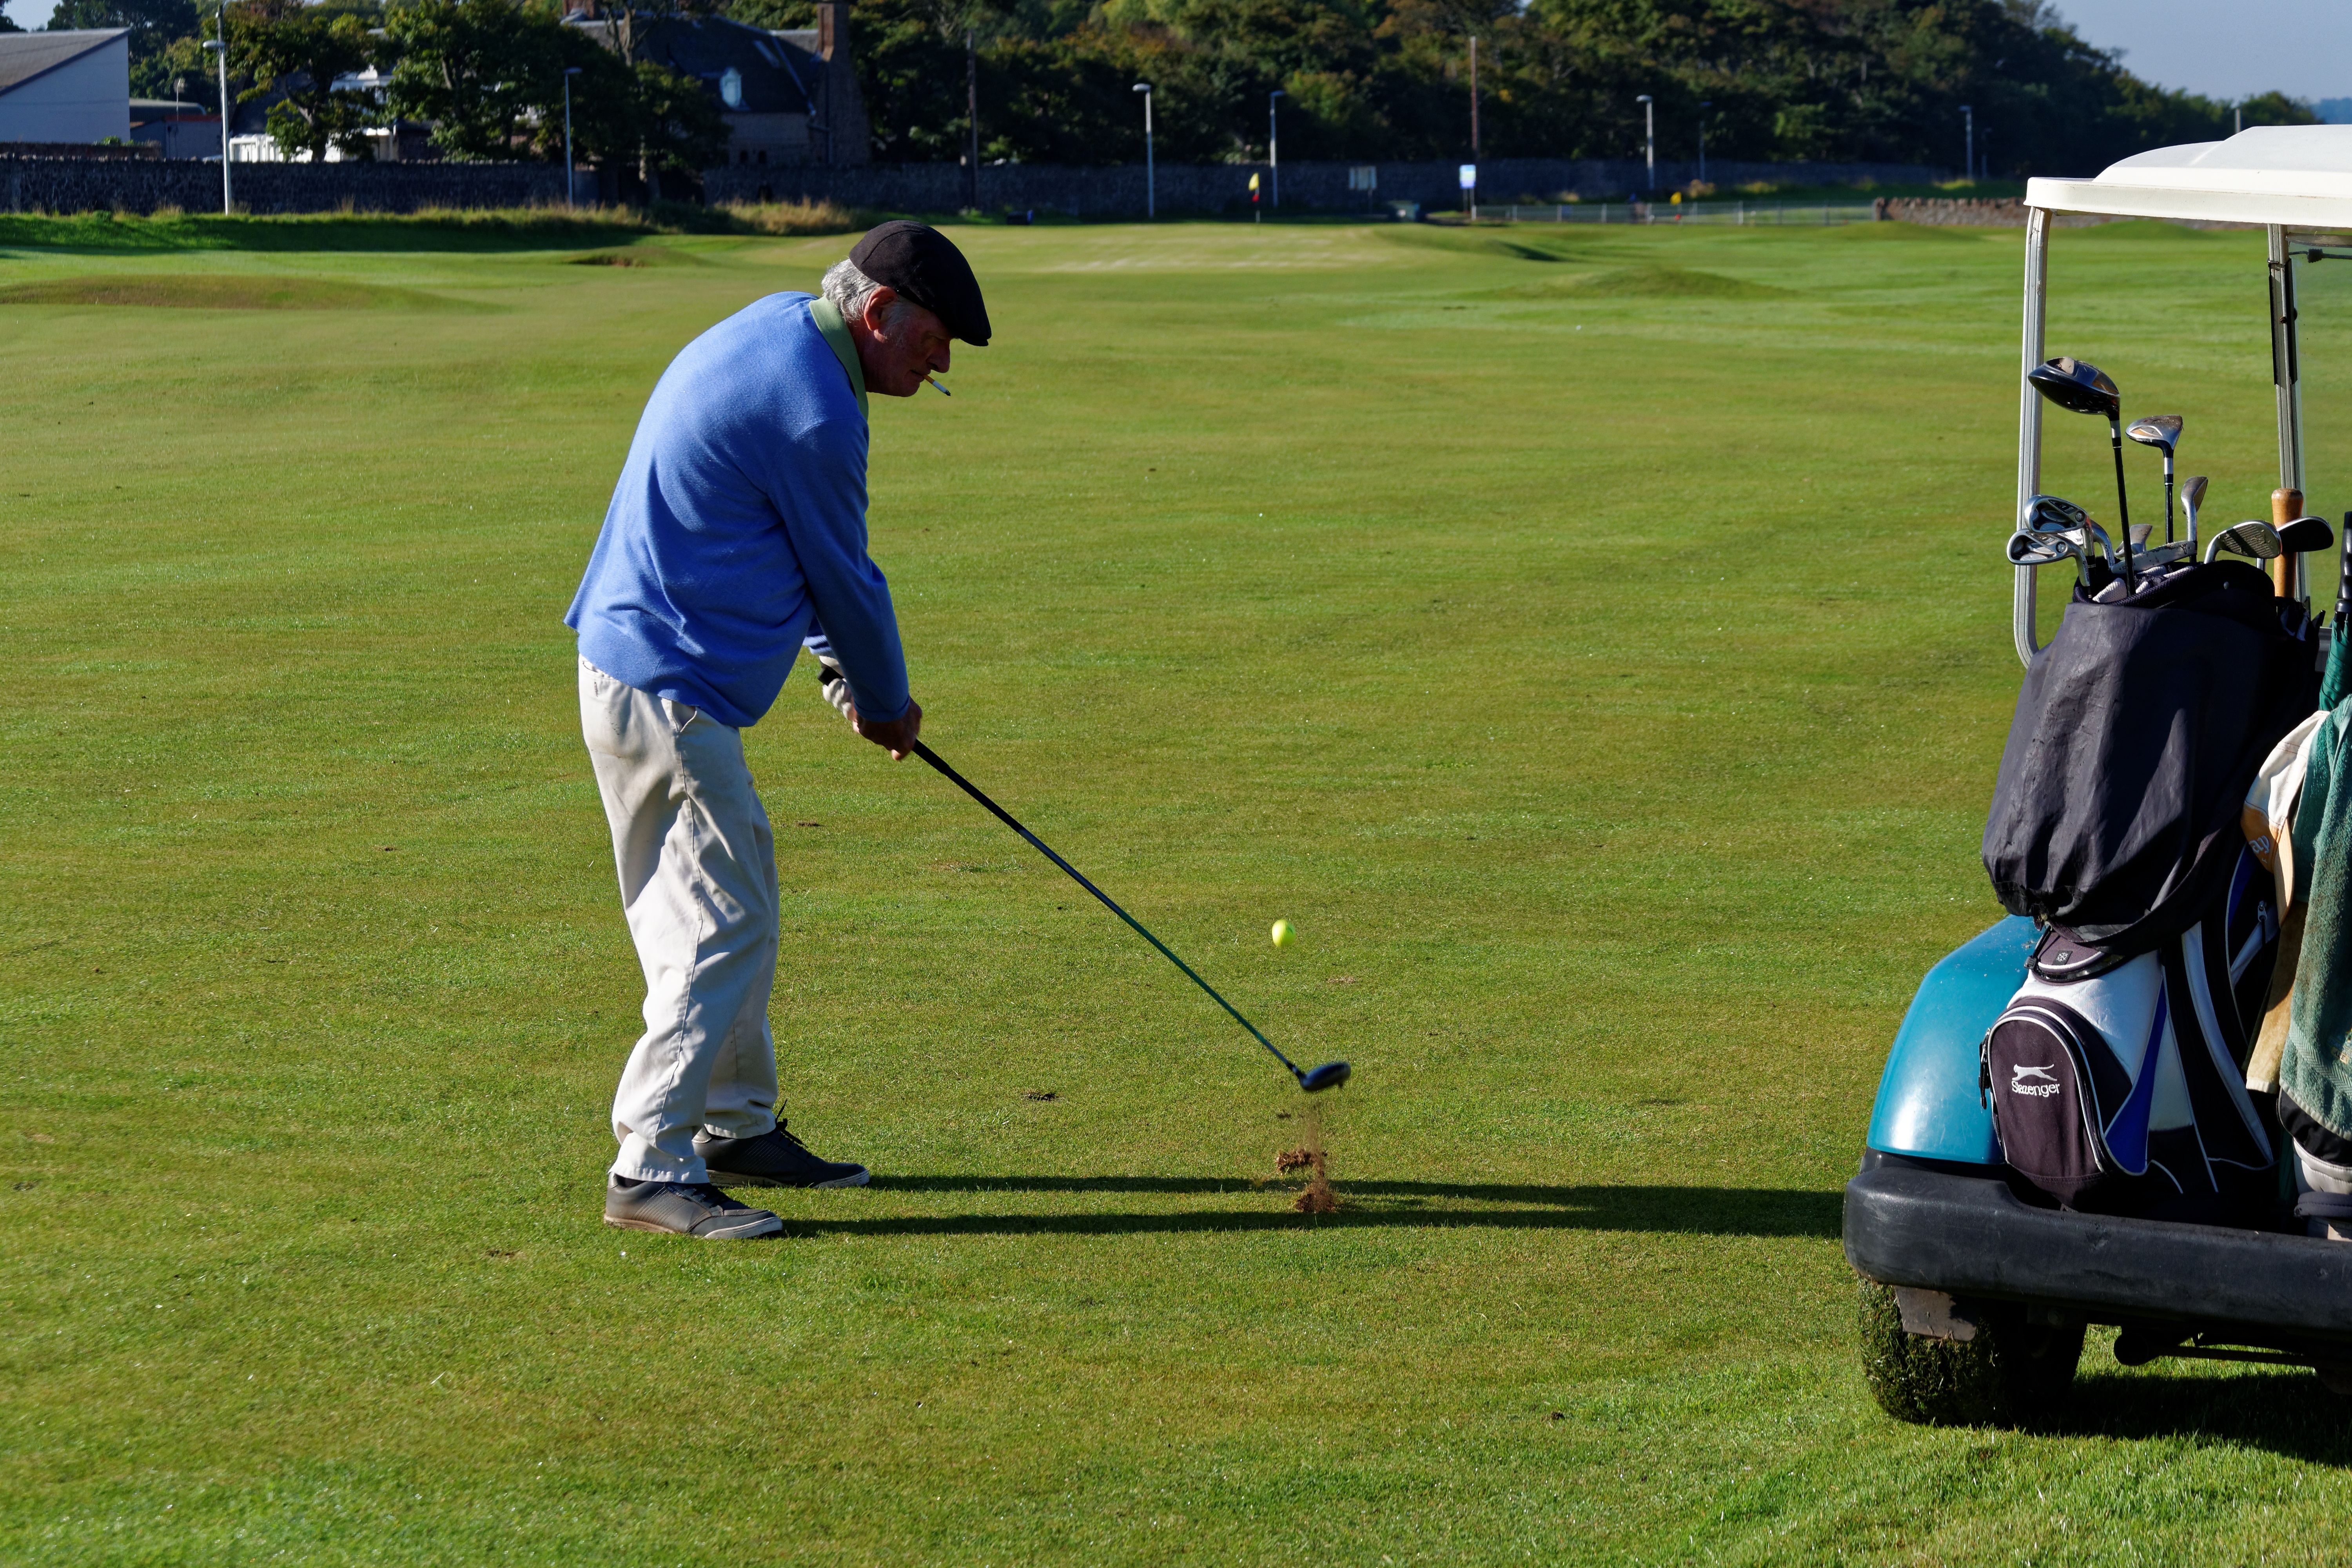
man, landscape, sea, nature, grass, structure, sky, sun, sport, lawn, game, play, recreation, scenery, club, playing, leisure, swing, player, golf, activity, golf course, golfing, golf ball, golf club, outdoors, impact, fun, sports, ball, shot, course, tee, fairway, driver, tournament, active, hobby, hit, golfer, ball game, golf swing, outdoor recreation, sport venue, individual sports, competition event, pitch and putt, fourball, golf buggy, golf background